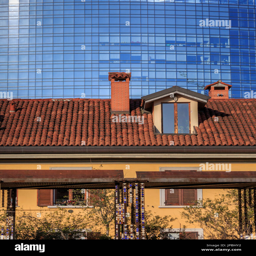
the contrast between old typical houses and new modern buildings and skyscrapers